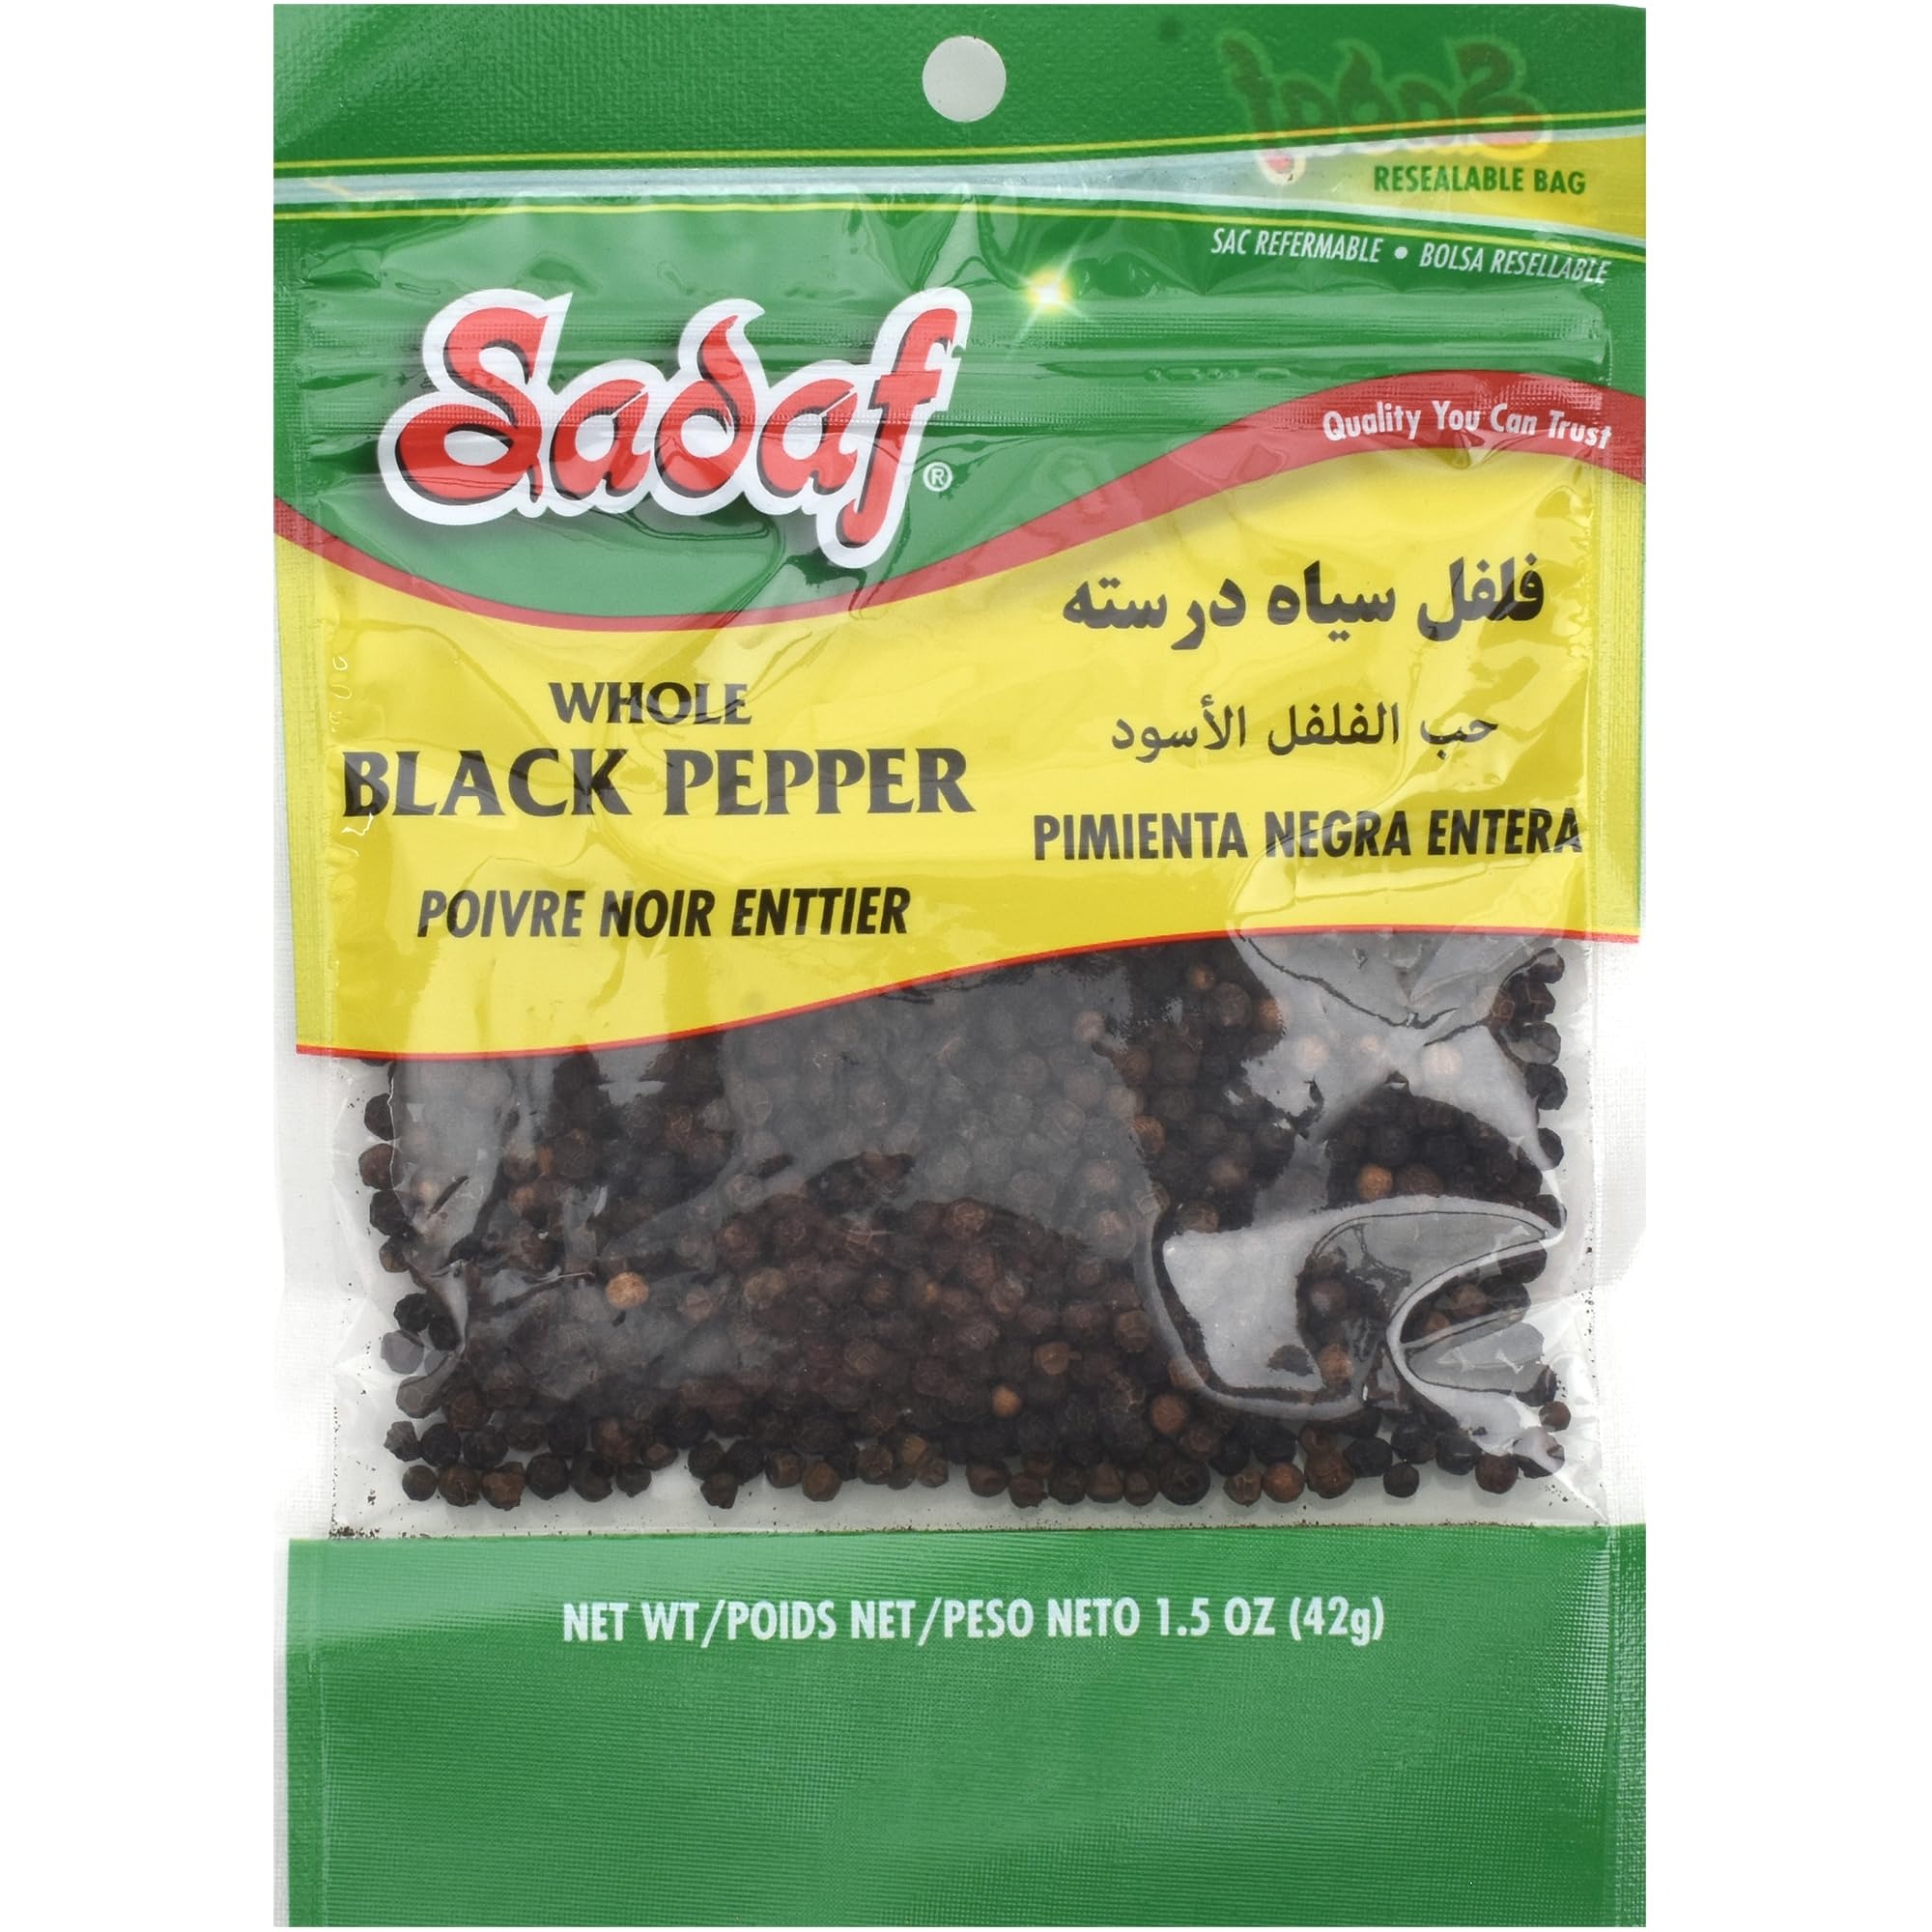
Item Name: Sadaf Black Pepper Whole - Whole Black Peppercorns for Cooking and Food Seasoning - Whole Black Pepper Spice - Kosher - 1.5 Oz Resealable Bag
Bullet Point 1: DELIGHTFUL AROMA: Enjoy the authentic flavor and aroma of whole black pepper, which adds a bold and flavorful note to almost every dish in every cuisine around the world. Enjoy the essence of true gourmet cooking effortlessly with our Whole Black Pepper
Bullet Point 2: CULINARY VERSATILITY: Elevate your culinary creations with Sadaf's Whole Black Pepper. Ideal for seasoning rubs, spice blends, salad dressings and more, adding a touch of warmth and depth to your favorite dishes. Transform Ordinary dishes into extraordinary culinary creations
Bullet Point 3: EASY TO USE: With our whole black pepper, you have the option to grind it fresh to release its full flavor or use it directly in your dishes. Experience the limitless culinary versatility offered by this exceptional seasoning.
Bullet Point 4: CONVENIENT PACKAGE: Our whole black pepper is carefully selected and packaged in a resealable bag to maintain optimum freshness and flavor. Ensures easy handling and storage. The perfect addition to your pantry
Bullet Point 5: ALLERGEN: Packed on shared equipment with wheat, tree nuts, soy and sesame.
Value: 1.5
Unit: Ounce

Price: 6.99